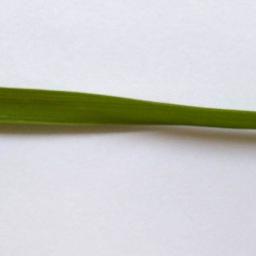
Label: Rice___Healthy